Oveta Culp Hobby

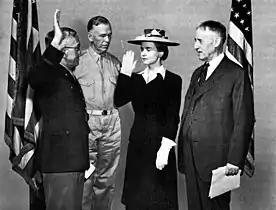
Oveta Culp Hobby is sworn in as the first WAAC by Maj. Gen. Myron C. Cramer. General George C. Marshall, second from left, and Secretary of War Henry L. Stimson were witnesses of the ceremony.

During World War II, Hobby headed the Women's Interest Section in the War Department's Bureau of Public Relations for a short time and then became the director of the Women's Army Auxiliary Corps (WAAC) (later the Women's Army Corps [WAC]), which was created to fill gaps in the Army left by a shortage of men. She was commissioned a colonel in the U.S. Army on 5 July 1943. The members of the WAC were the first women other than nurses to wear U.S. Army uniforms and to receive military benefits through the GI Bill. Hobby devoted herself to integrating the WAC within the military, despite considering women's military involvement a temporary necessity, and worked to protect and strengthen the WAC and its image. As director, she raised admission standards and created a Code of Conduct specific to the WAC to create a tightly regulated, high quality organization that portrayed women's corps in a good light. These standards, along with actions to guard the morals and image of members, developed from Hobby's prior experience with publicity and knowledge of the importance of media representation. Hobby achieved the rank of colonel and received the Distinguished Service Medal for efforts during the war. She was the first woman in the Army to receive this award.